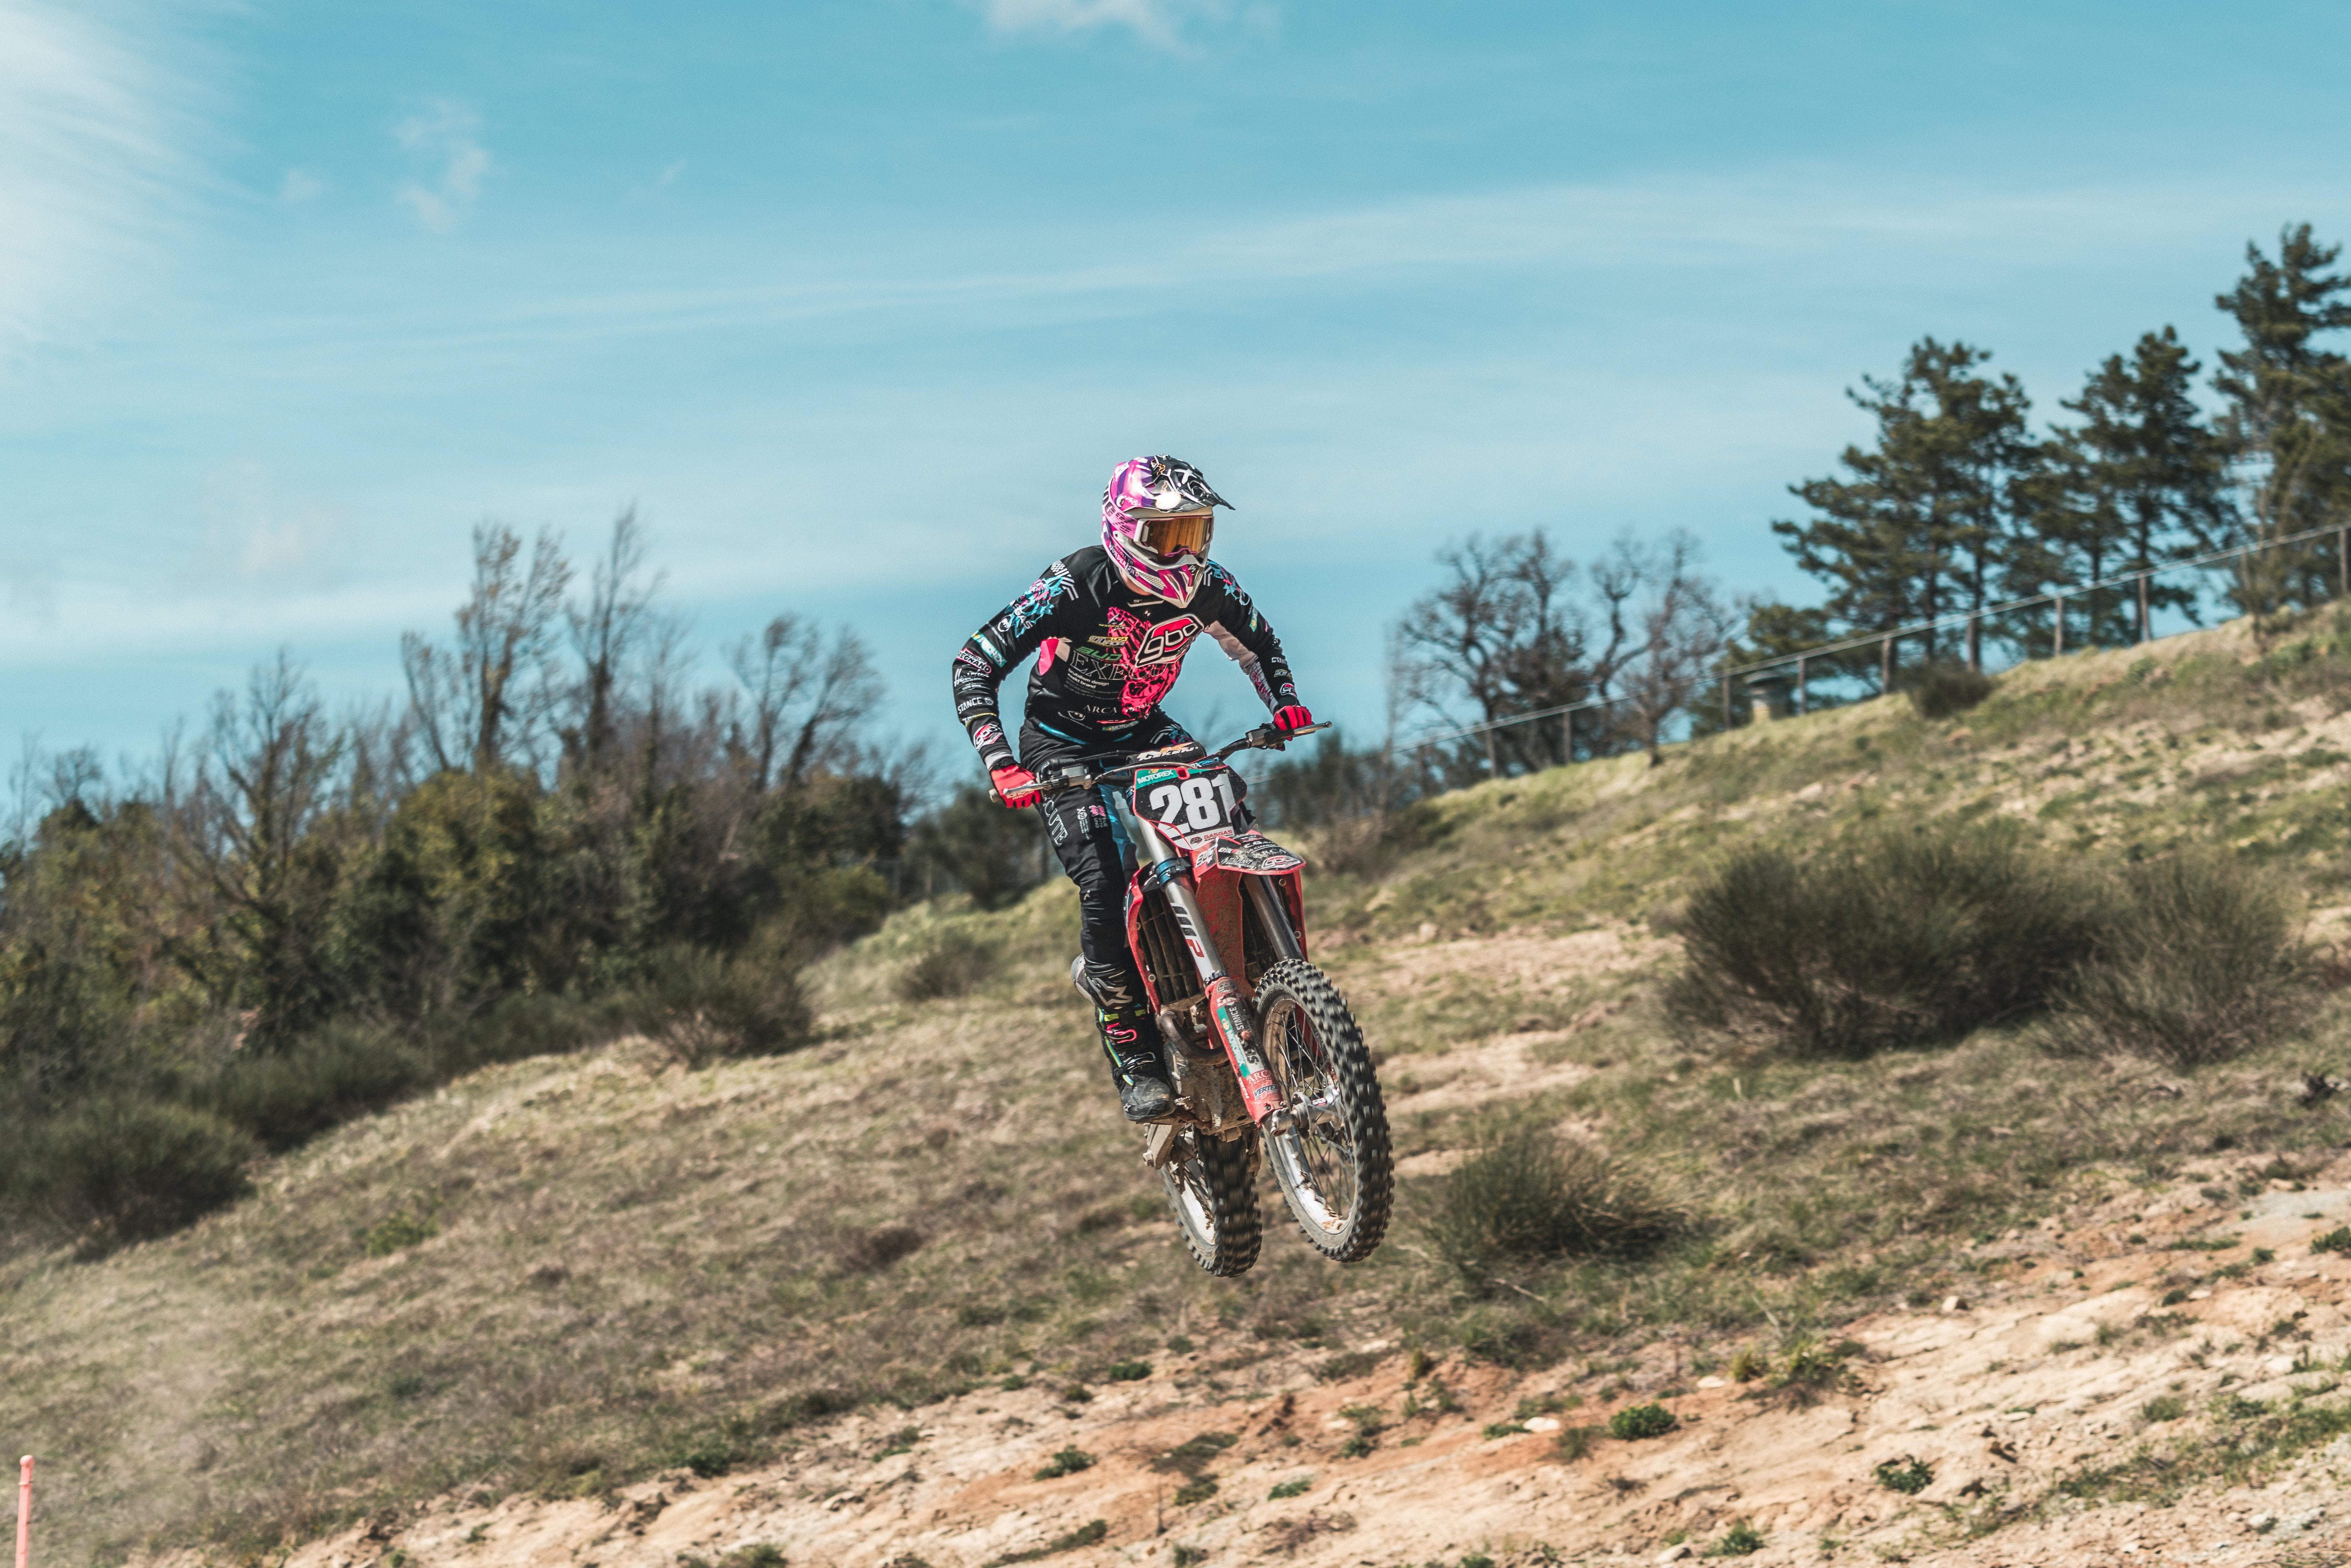
sport, tire, wheel, helmet, sky, cloud, sports equipment, motocross, motorcycle, motorcycle helmet, automotive tire, vehicle, tree, motorsport, motorcycle racer, racing, slope, motorcycling, terrain, supermoto, automotive wheel system, plant, motorcycle racing, cycle sport, landscape, stunt, enduro, off road racing, cycling, competition event, stunt performer, recreation, extreme sport, championship, grass, dirt road, sports, soil, trail, race track, hill, sand, off roading, auto part, auto racing, adventure, shrubland, road, endurance sports, downhill mountain biking, mountain bike, mountain biking, freeride, individual sports, chaparral, off road vehicle, sports gear